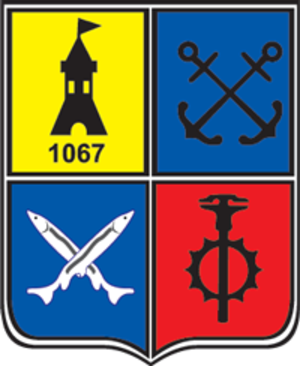
Azov comporte plusieurs définitions